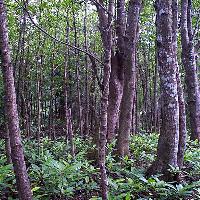
Weather: cloudy or overcast